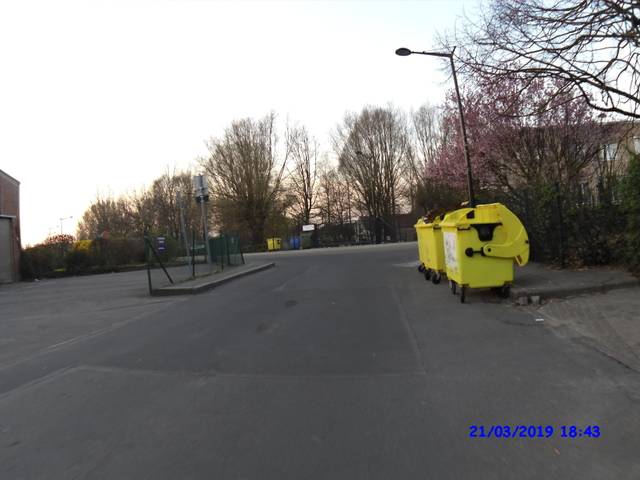
Region: Belgium
Coordinates: 50.8, 4.315